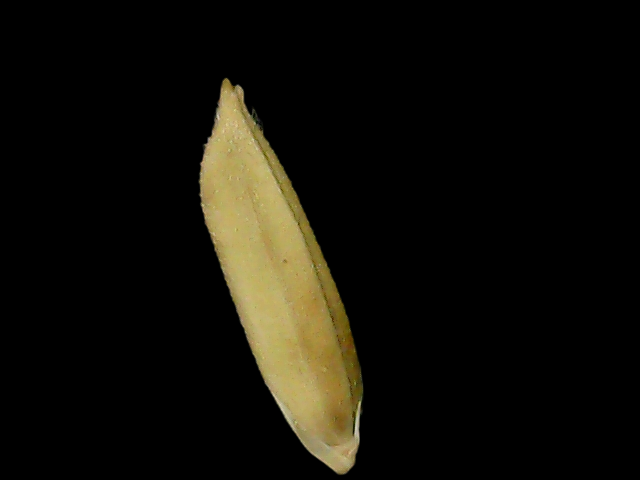
Rice variety: Bd75